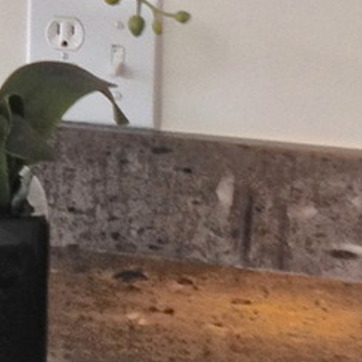
Material: polishedstone